Sacred Heart University Community Theatre

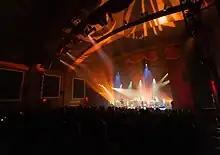
Show day at the Sacred Heart University Community Theatre in 2022

The theater first began operation in 1920 as a local moviehouse. It added a second screen room in 1979. There are many stories regarding the theater's changing construction. For instance, behind one of the balconies, there used to be an office. It was accompanied with a lounge, but in 1950, the owner decided to make the office bigger, compromising the lounge. A lift would raise an organ out of the basement and onto the stage. The theater was also home to stage performances in the past but was converted into a movie theater in the 1970s.